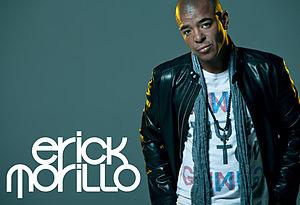
Erick Morillo est un DJ, producteur discographique et propriétaire de labels, colombo-américain. Ayant produit sous de nombreux pseudonymes dont Ministers De la Funk, The Dronez, RAW, Smooth Touch, RBM, Deep Soul, Club Ultimate et Lil' Mo Ying Yang, Morillo est surtout connu pour son travail international dans la musique house, en particulier pour le label Strictly Rhythm, et le tube de 1993 "I Like to Move It", produit sous le pseudonyme de Reel 2 Real et connu grâce à ses apparitions dans des pubs et films, ainsi que pour la vente de sonneries mobiles.